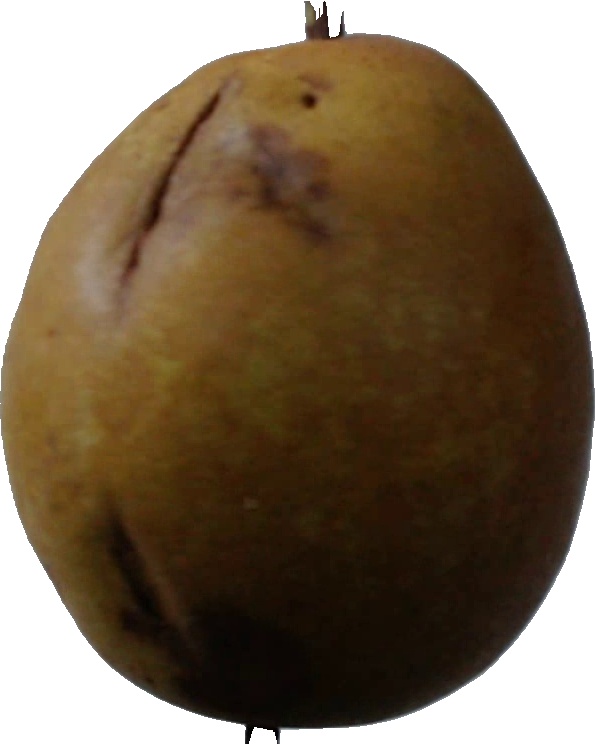
Label: pear_3